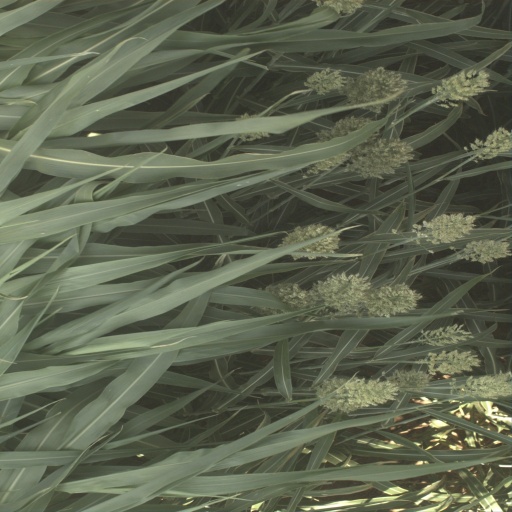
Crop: sorghum